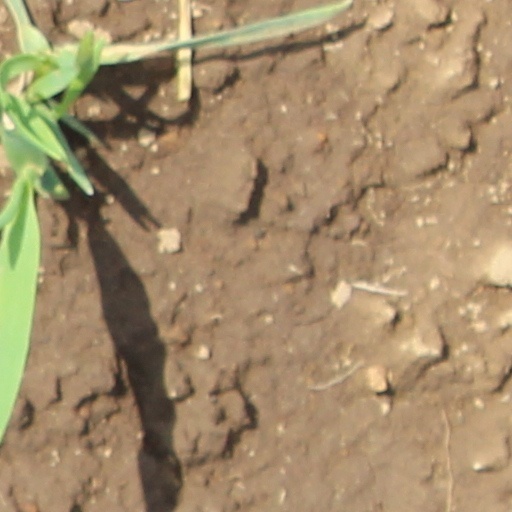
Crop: wheat